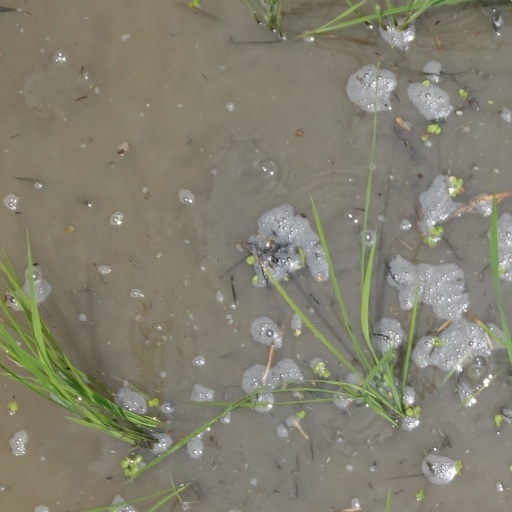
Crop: rice